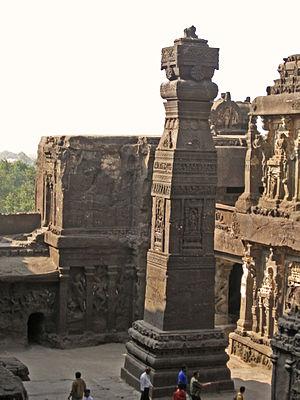
Le Temple de Kailâsanâtha, ou Temple de Kailashnath, Temple de Kailash, Kailāsa, fait partie d'un ensemble de monastères et temples situé à Ellorâ, Maharashtra, Inde. C'est un ensemble de constructions sur plus de 2 km² creusés dans la paroi d'une haute falaise en basalte. Des 34 monastères et temples, le Kailasa qui occupe la grotte n°16 est le plus connu en raison de sa taille, de son architecture et de sa décoration. Il a été construit par l'excavation et le creusement de la falaise. C'est un exemple significatif d'architecture monolithe.